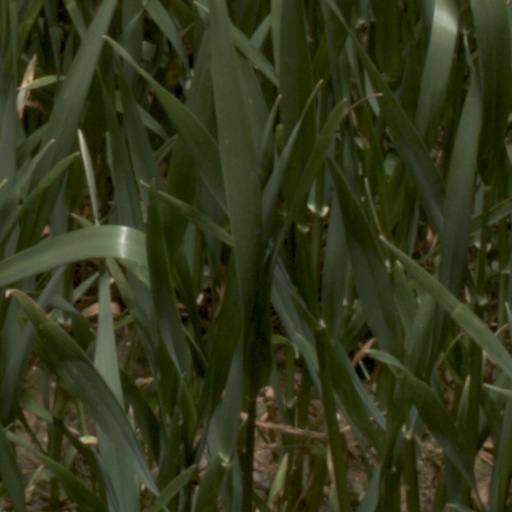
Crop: wheat